Zealot (Wildstorm)

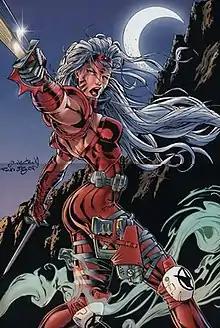
Zealot as she appeared in "Zealot" #2. Art by Terry Shoemaker.

Zealot (Lady Zannah) is a comic book superhero who has appeared in American comic books published by Wildstorm Productions and DC Comics. Created by artist Jim Lee and writer Brandon Choi, she first appeared in "WildC.A.T.s" #1 (August 1992), as a member of that titular superhero team, during the period when Wildstorm and its properties were owned by Jim Lee.